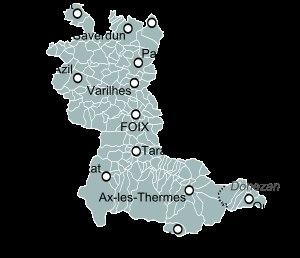
Les régions naturelles ou pays traditionnels sont, en France, des territoires d'étendue limitée présentant des caractères physiques et une occupation humaine homogènes. Cette notion relativement floue limite la possibilité d'en établir une liste précise. Différentes entités, tout aussi pertinentes les unes que les autres mais avec des critères ou un point de vue différents, sont susceptibles de se chevaucher sur le même espace géographique. Bénédicte et Jean-Jacques Fénié, dans leur Dictionnaire des pays et provinces de France, en donnent une présentation alphabétique. Le Guide des Pays de France de Frédéric Zégierman les regroupe par région administrative.